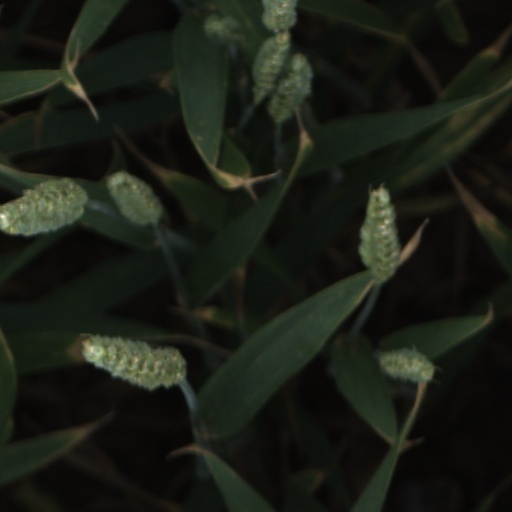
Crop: wheat